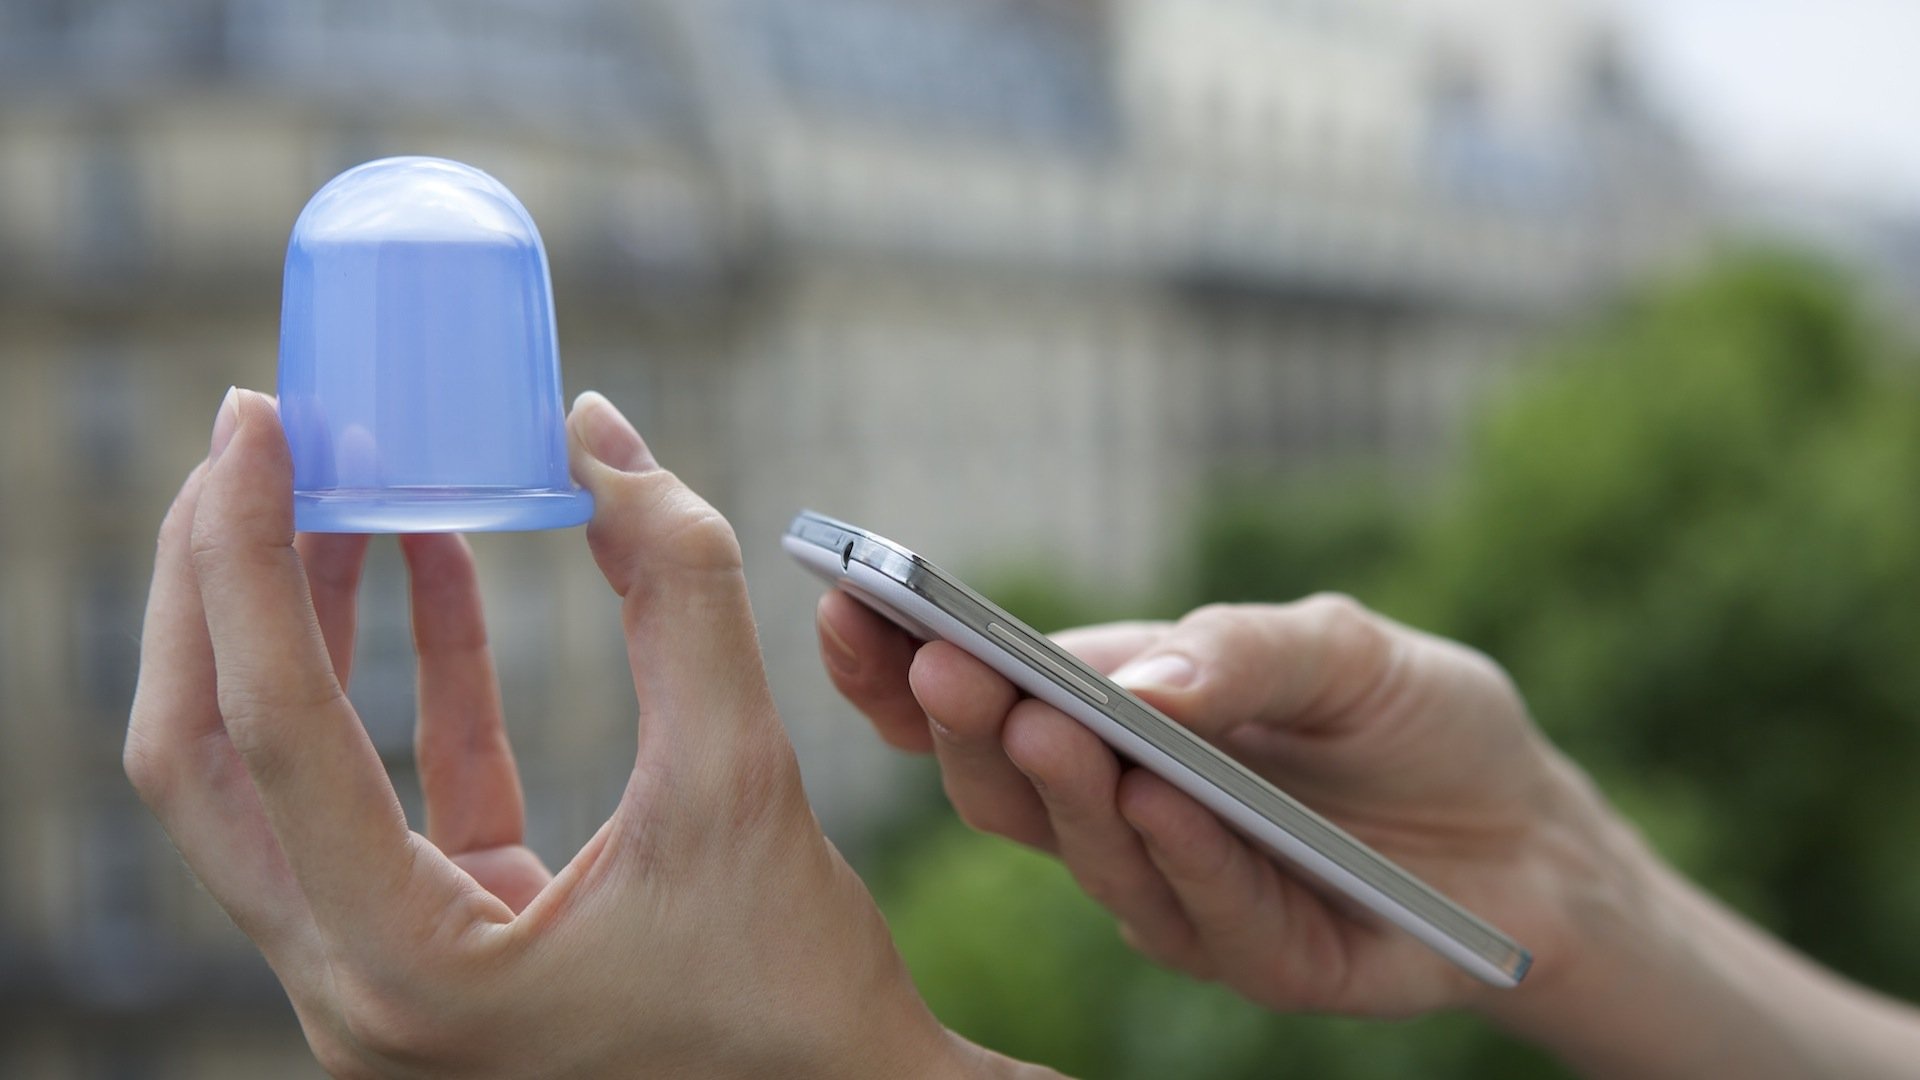
writing, hand, finger, relax, gadget, nail, mobile phone, device, close up, relaxation, eye, glasses, relief, massage, treatment, healthcare, massaging, cellulite, appareil cellulite, masseur cellulite, anticellulite, masseur